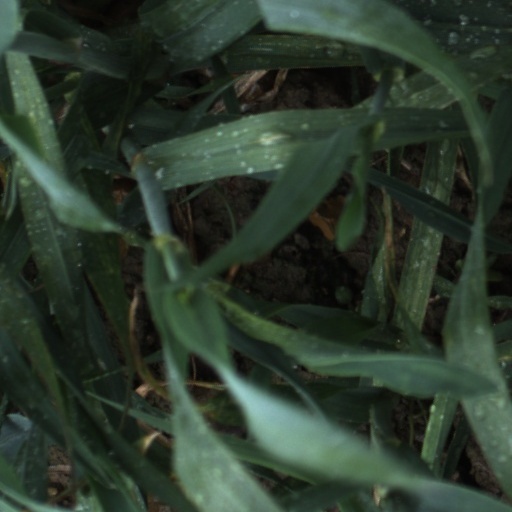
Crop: wheat